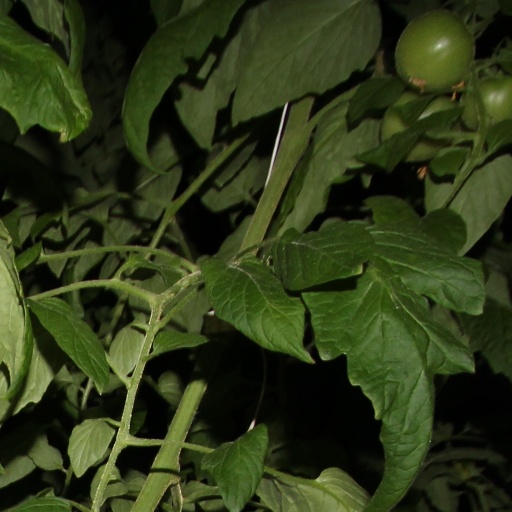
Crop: tomato